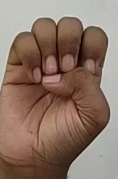
ASL sign: E